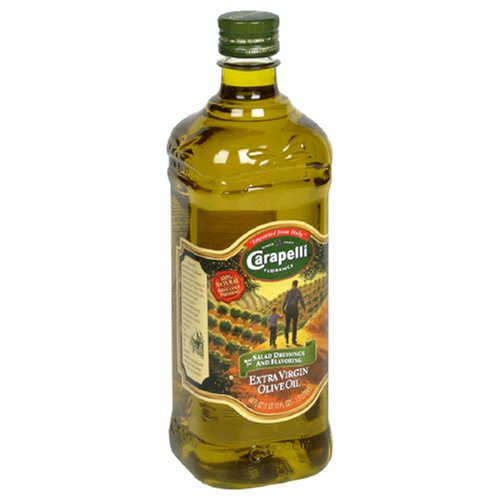
Carapelli Extra Virgin Olive Oil, 44-Ounce Plastic Bottles (Pack of 2)
Category: Grocery
A full-flavored blend of high-quality, first cold press extra virgin olive oils, Carapelli Extra Virgin Olive Oil transforms simple ingredients into mouthwatering meals. Whisk up a vinaigrette or marinate meat, fish or poultry in an aromatic mixture of olive oil, garlic, and fresh herbs for a sumptuous dinner feast. It's easy to think that one olive oil suits all purposes. But just as different wines complement different foods, different Carapelli Olive Oils will bring out the best in your cooking, from salad dressings to baked goods. Best for salad dressings, topping vegetables and soups, and marinades.
Features: Pack of 2 (total 88 oz) | Best for a wide range of dishes, including pastas, sauces and sautés. | A full-flavored blend of high-quality, first cold press extra virgin olive oils